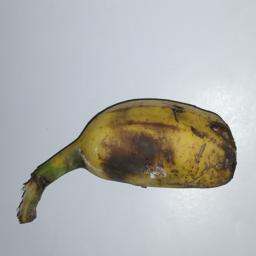
Banana variety: Champa Kola